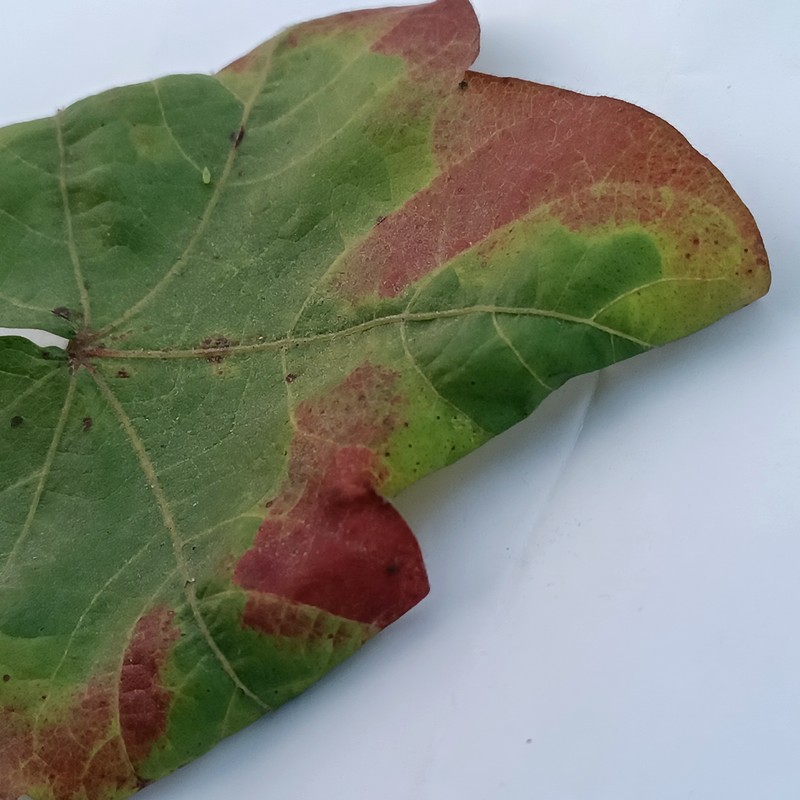
Label: Leaf Redding